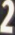
Number: 2